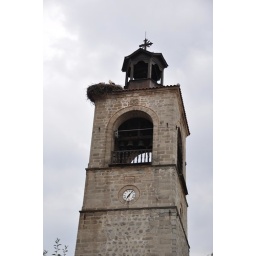
The church in Bansko, clock tower